Wayne Town House

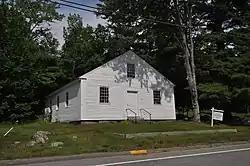

The Wayne Town House is a historic town hall on Maine State Route 133 in Wayne, Maine. Built in 1840, it is one of the state's little-altered examples of a period town hall building, retaining a number of distinctive features, including benches for sex-segregated seating. It was listed on the National Register of Historic Places in 1976.